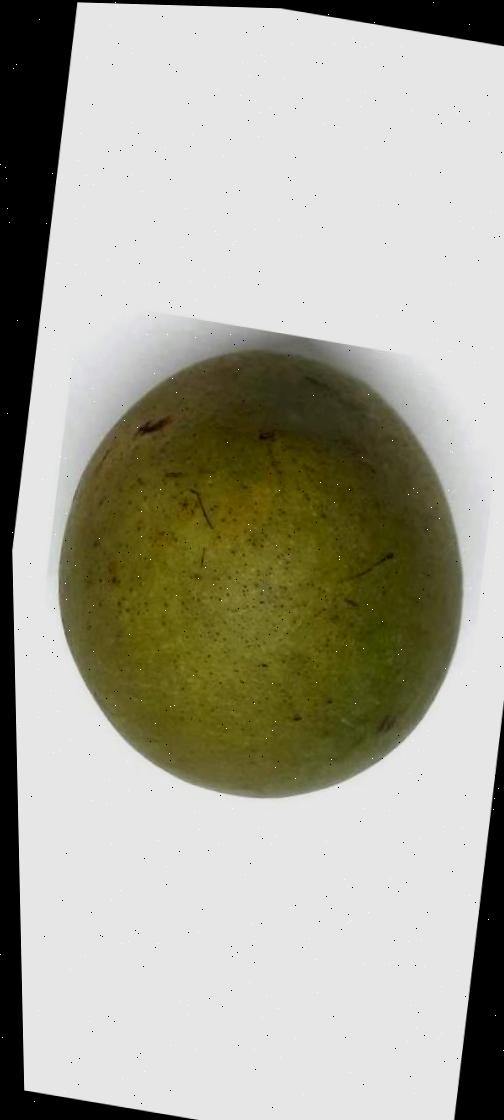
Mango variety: Himsagor